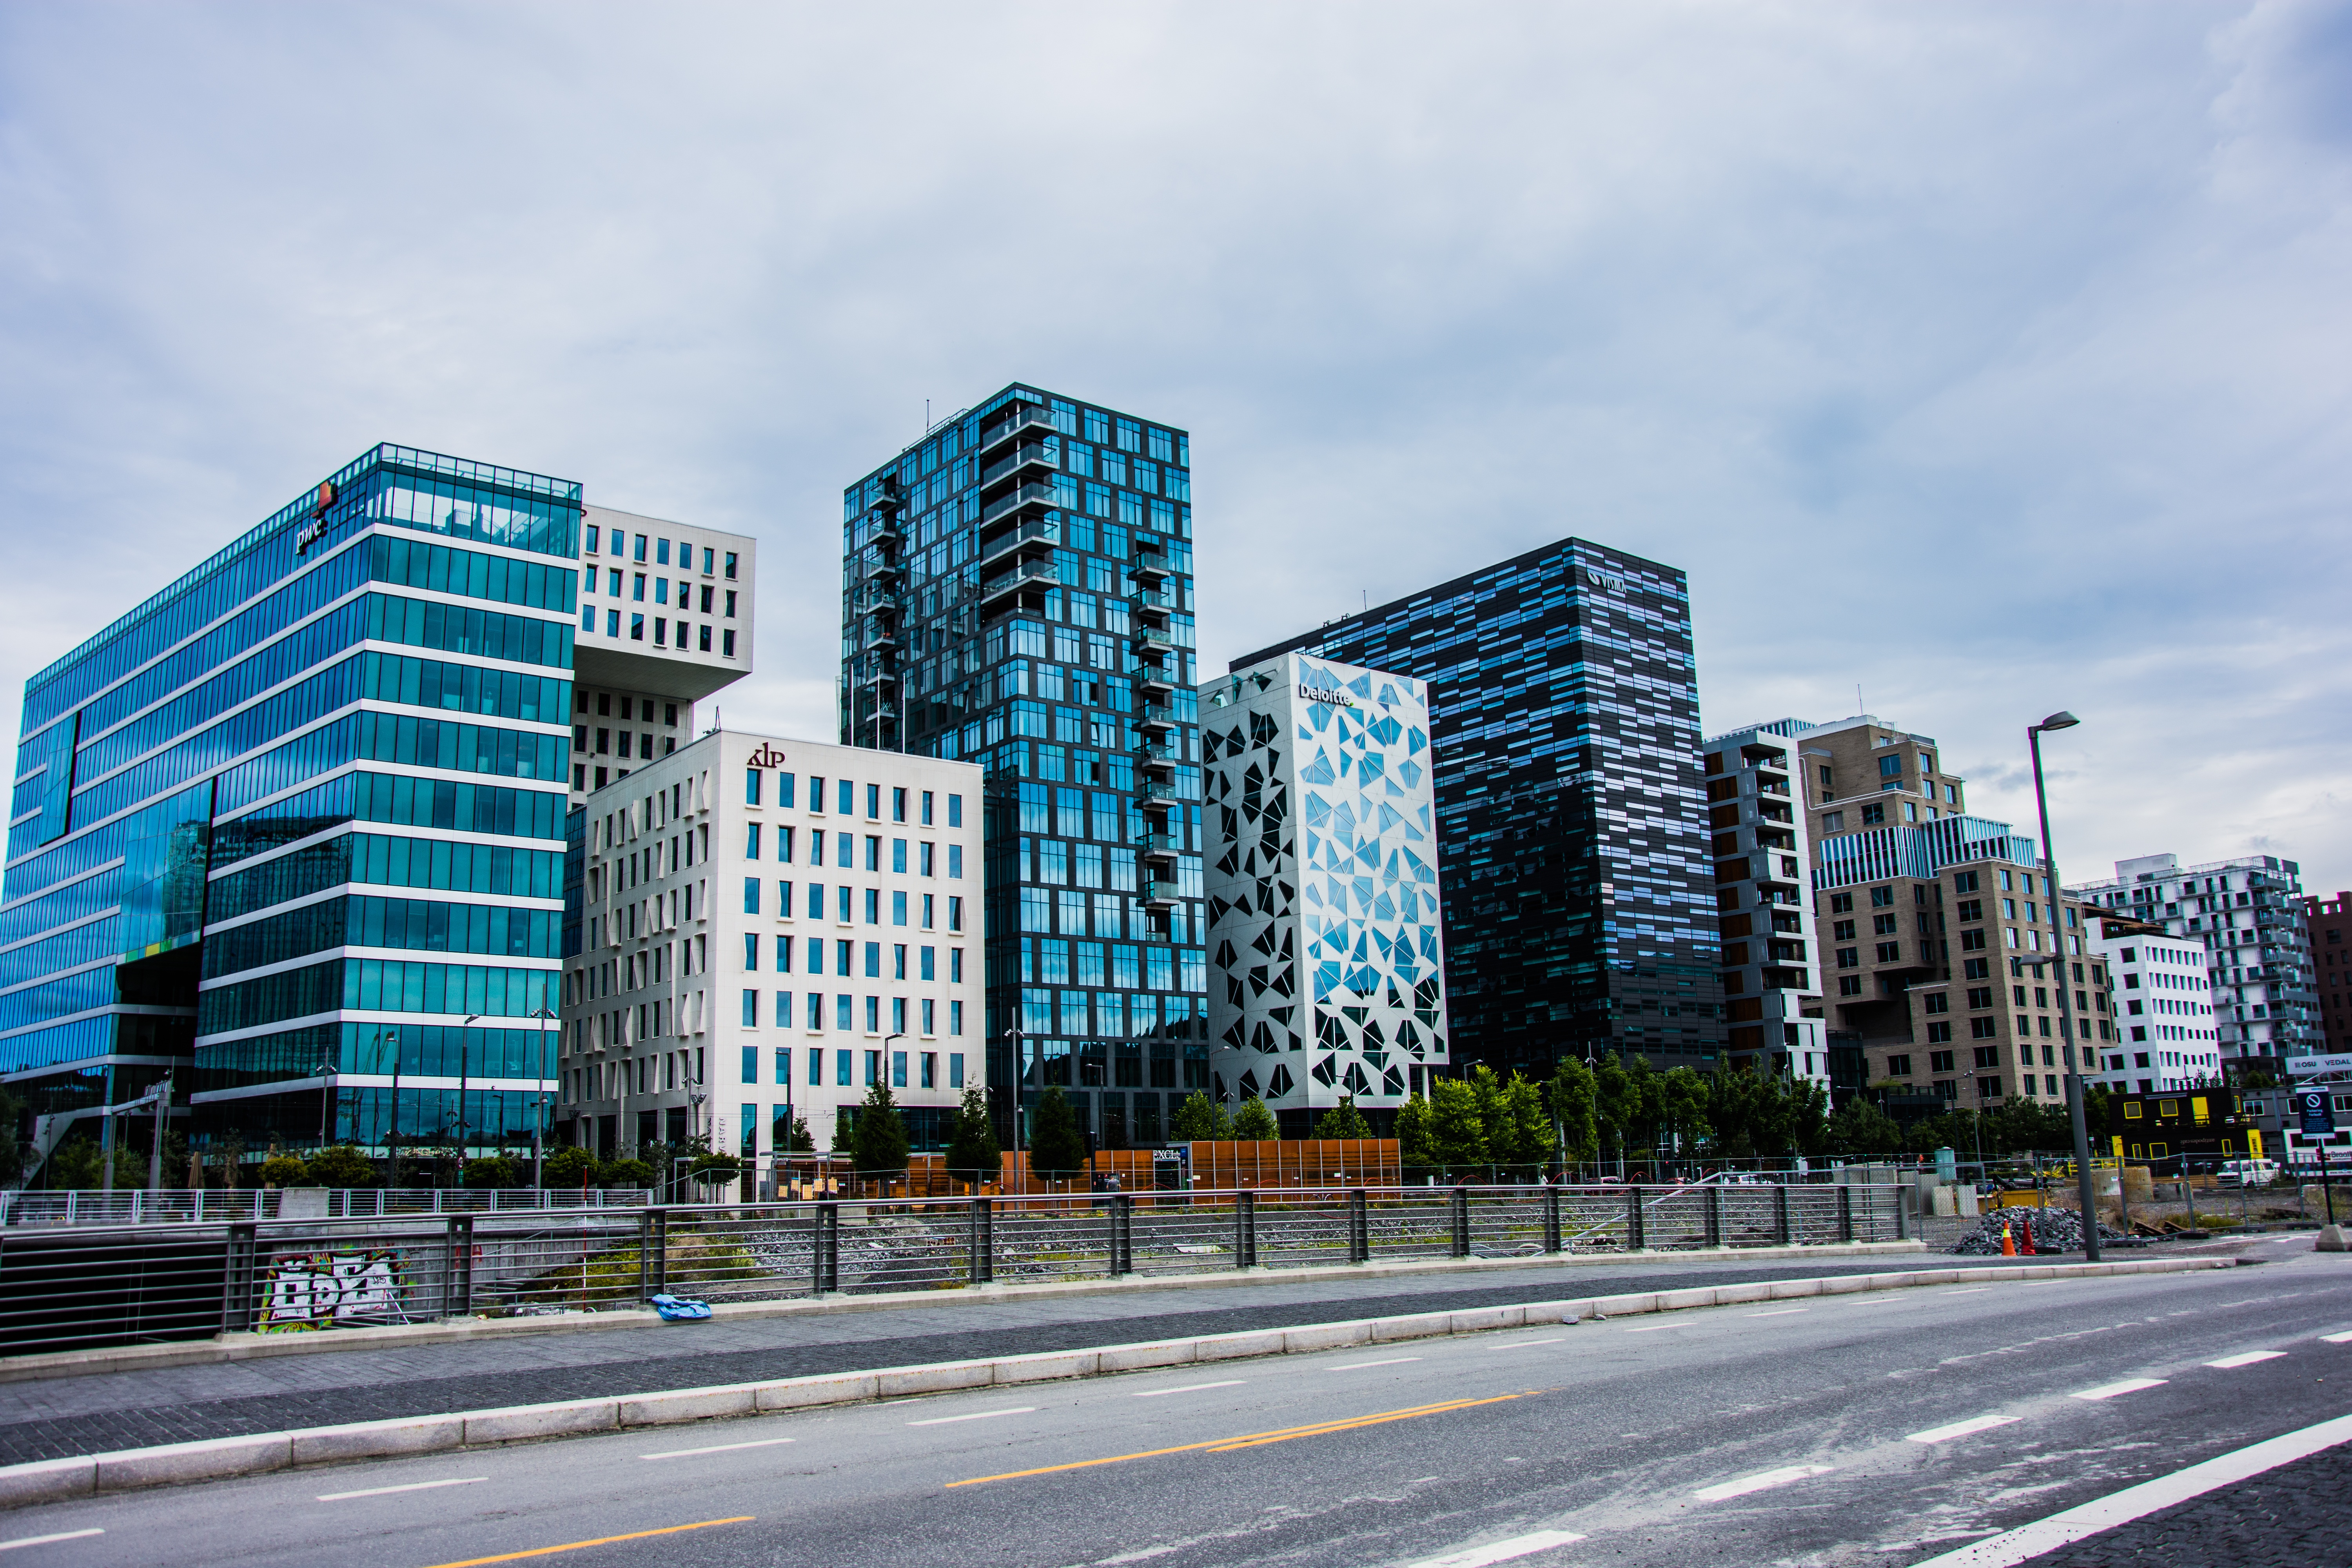
architecture, road, skyline, highway, city, skyscraper, cityscape, downtown, landmark, facade, tower block, headquarters, metropolis, condominium, neighbourhood, urban area, residential area, human settlement, metropolitan area